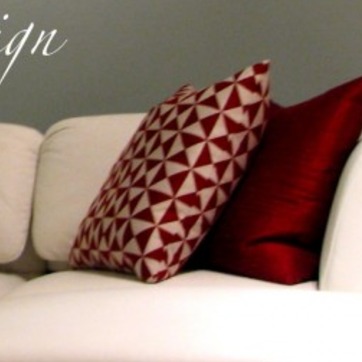
Material: fabric